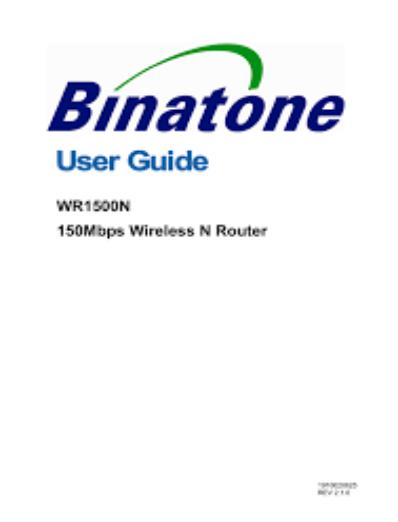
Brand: Binatone
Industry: Necessities